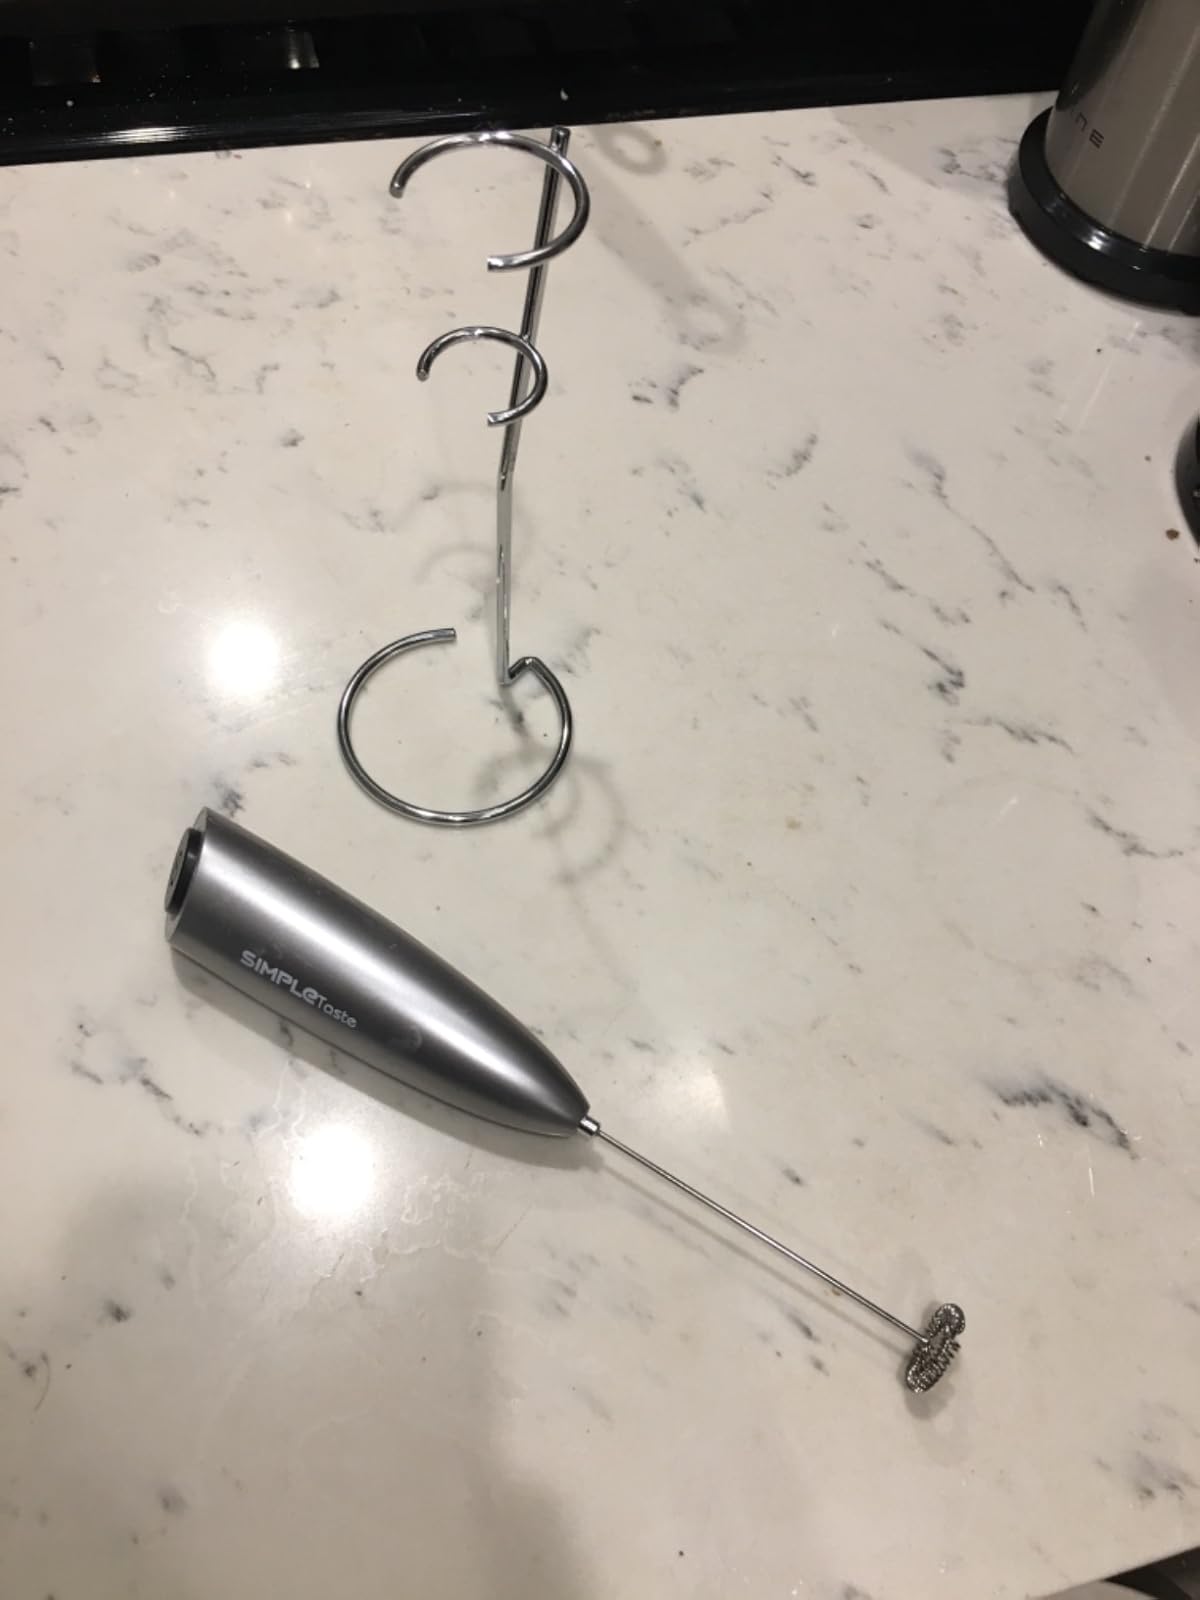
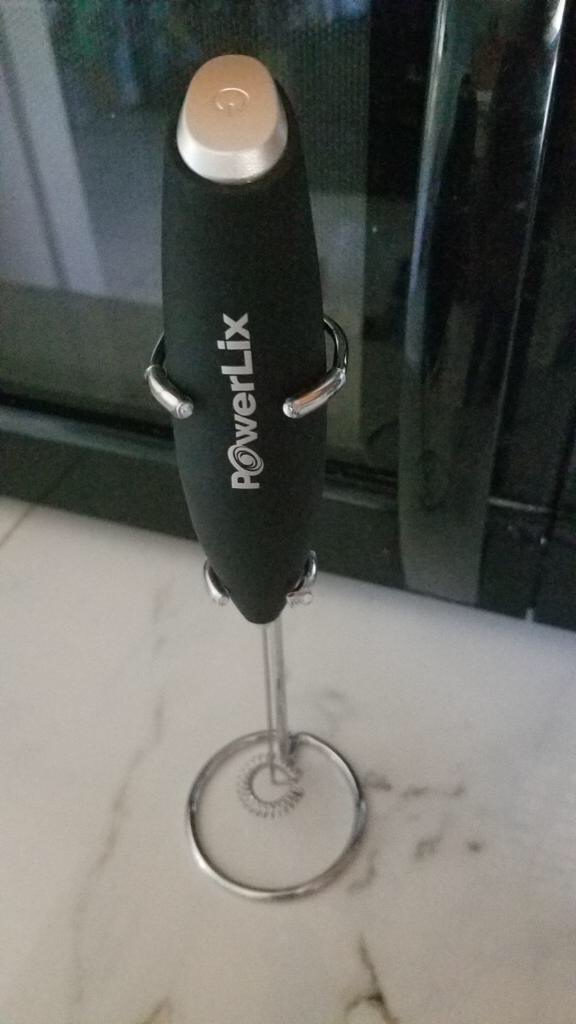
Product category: items_mixer
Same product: no